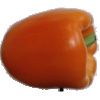
Label: orange_pepper